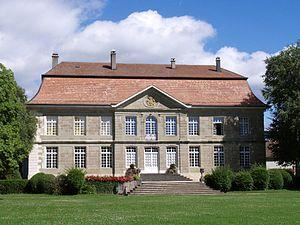
Le château de L'Isle